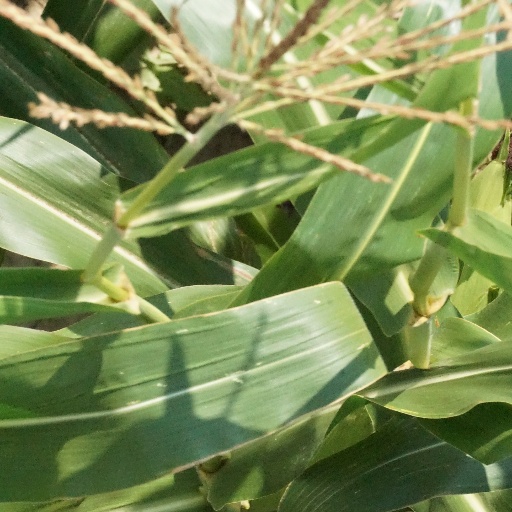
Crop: maize; corn